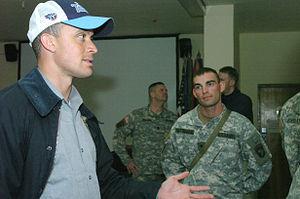
Harold Ford Jr., né le 11 mai 1970 à Memphis, est un homme politique américain. Membre du Parti démocrate, il est élu du Tennessee à la Chambre des représentants des États-Unis de 1997 à 2007. Il tente d'entrer au Sénat des États-Unis à l'occasion des élections de 2006 mais est défait par Bob Corker, membre du Parti républicain.